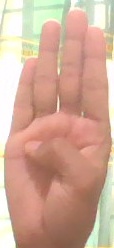
ASL sign: B